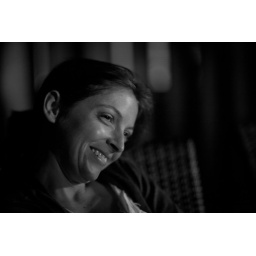
Friends sitting around a table in the dark. Unplanned moments of happiness.